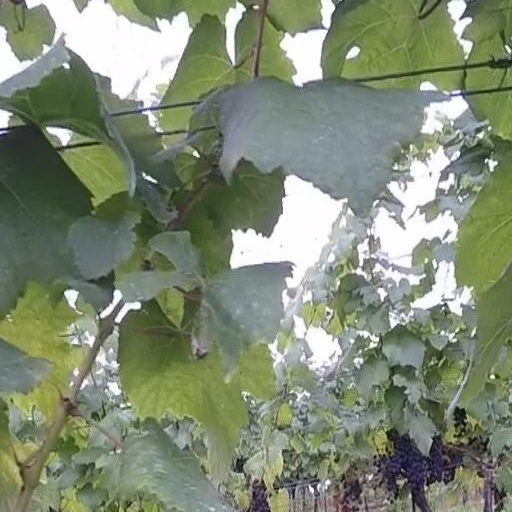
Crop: grape